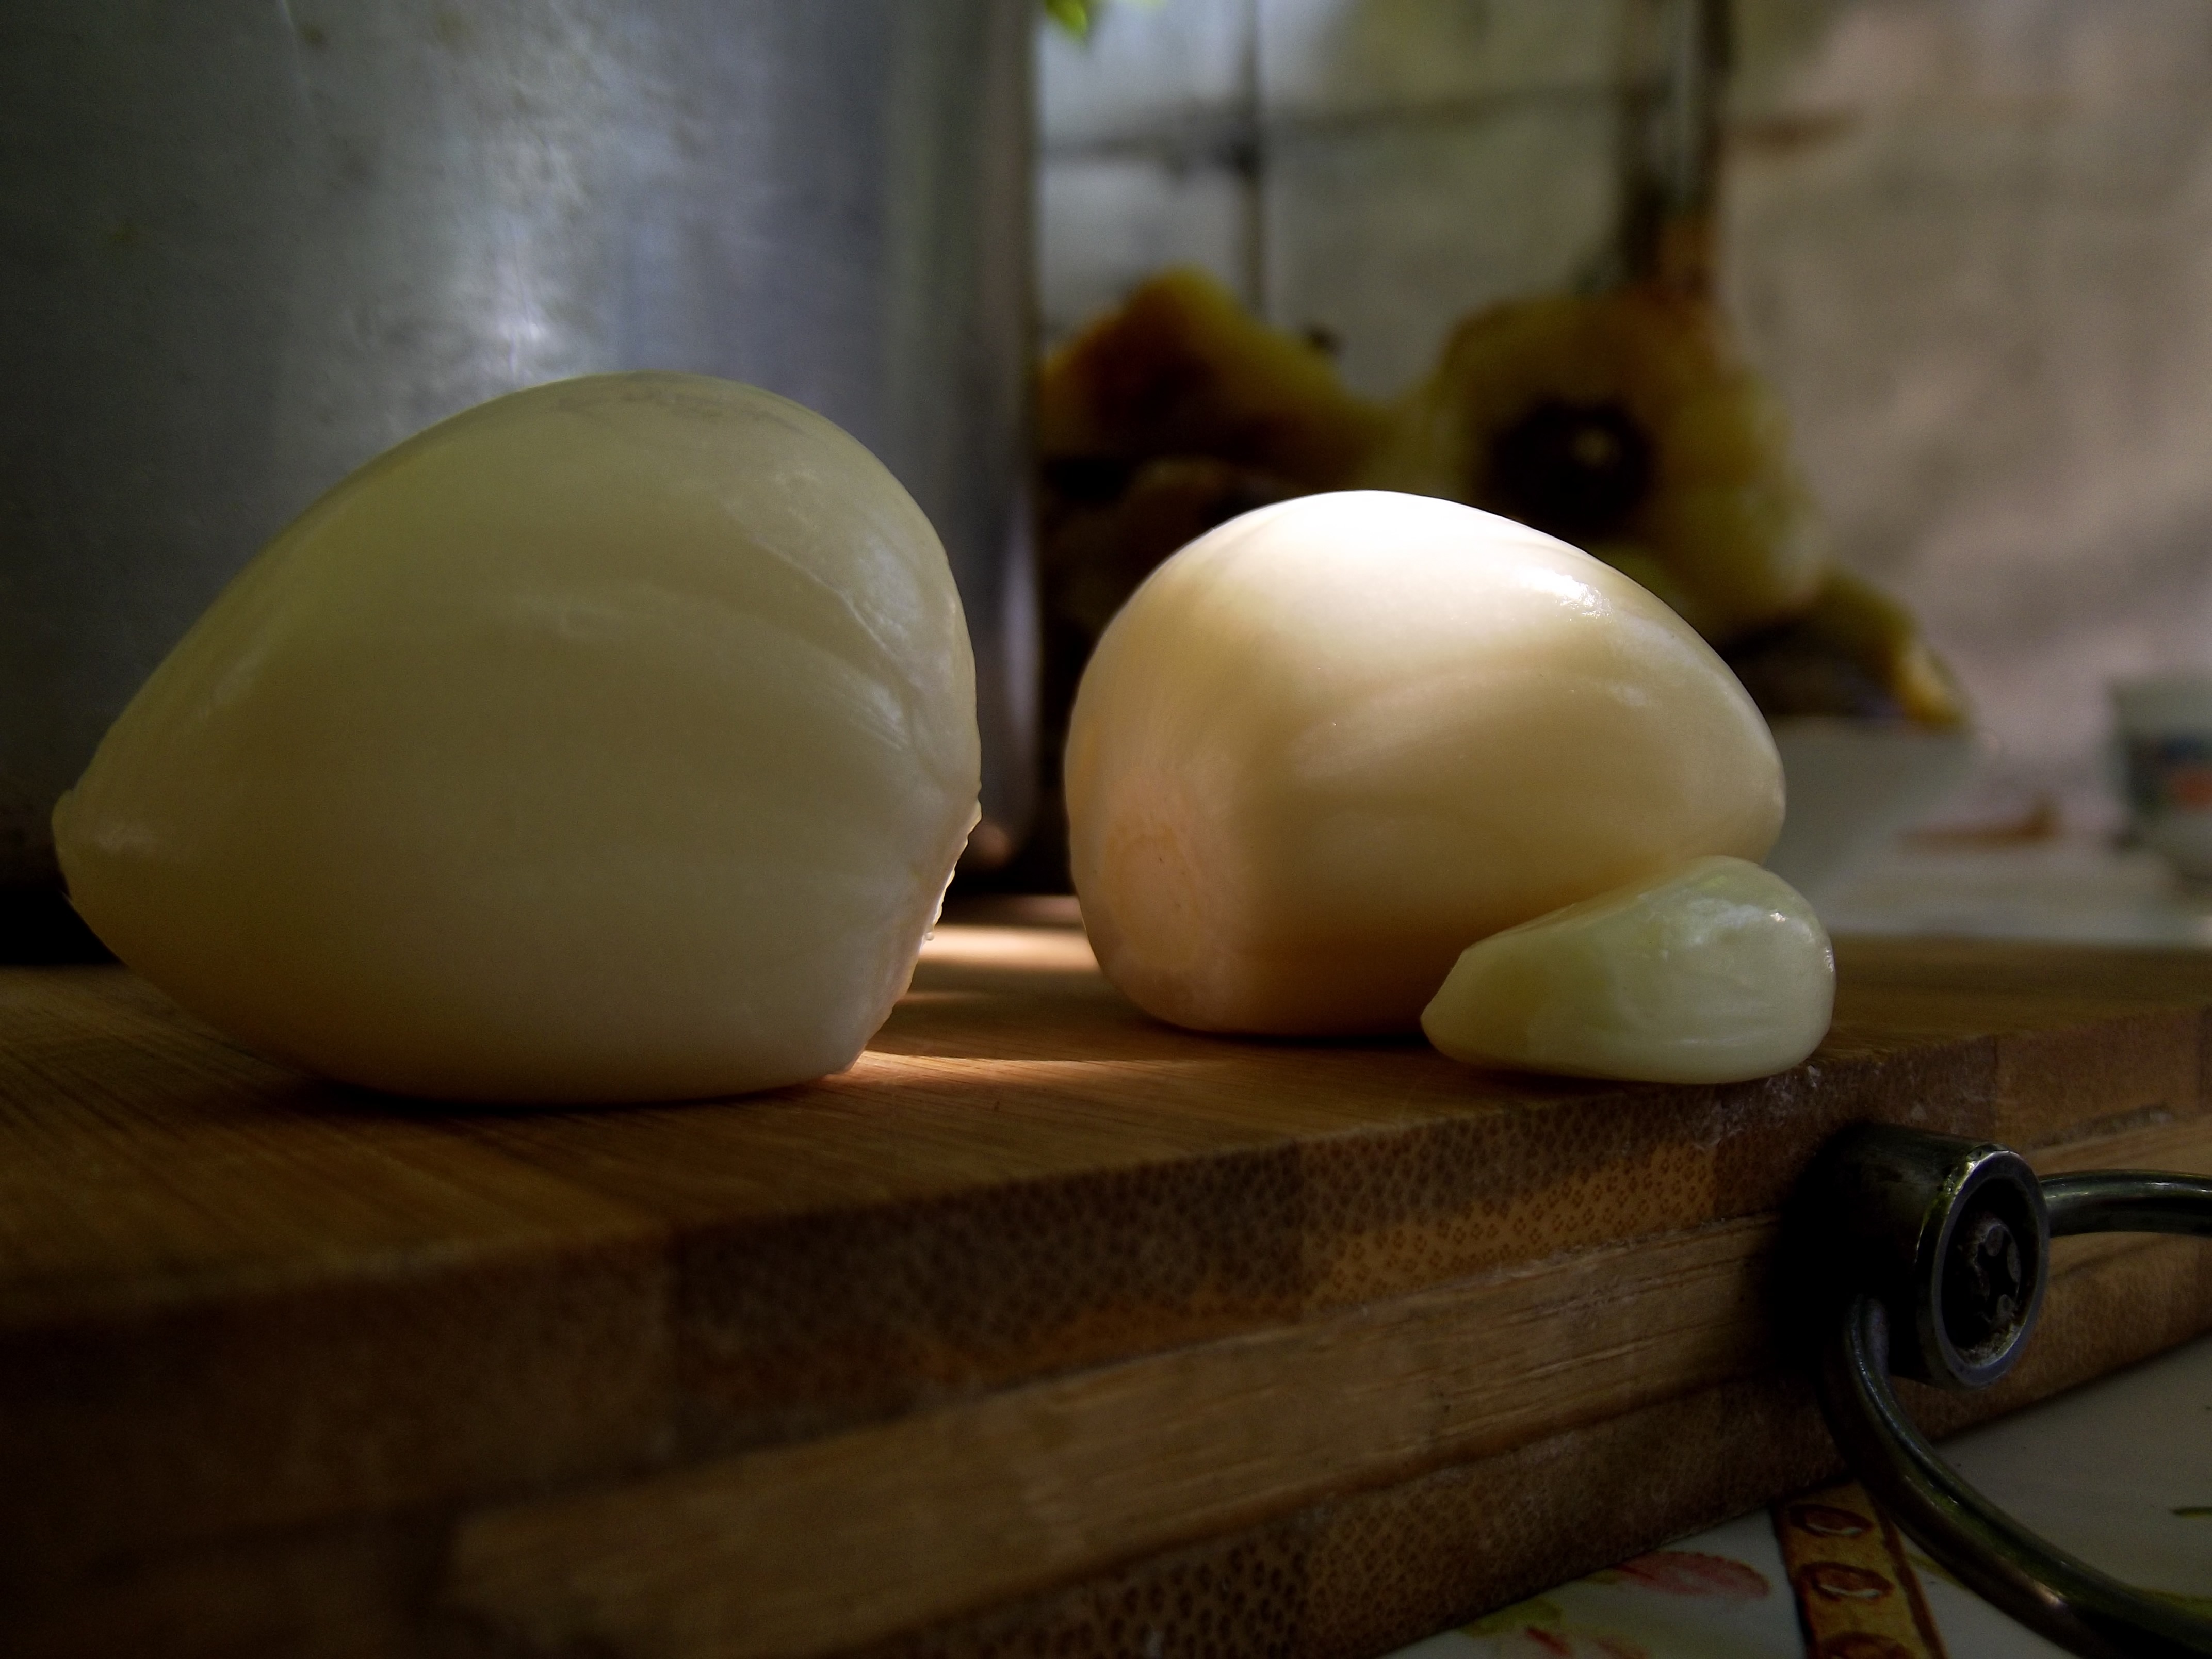
plant, food, garlic, produce, baking, still life, egg, painting, flowering plant, land plant, the smell of garlic